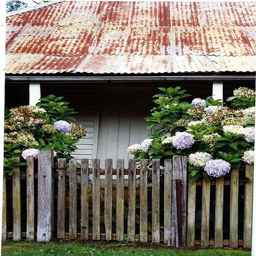
born and raised a country girl !